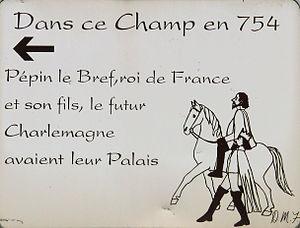
Ponthion - Panneau d'information sur le palais de Pépin le Bref
Ponthion est une commune française, située dans le département de la Marne en région Grand Est.